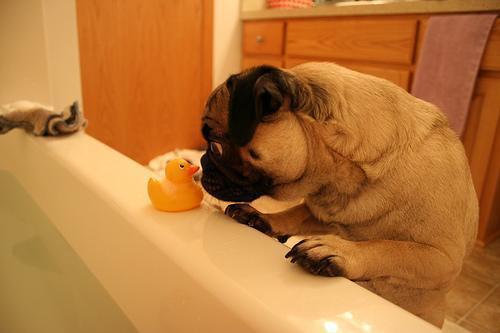
pug